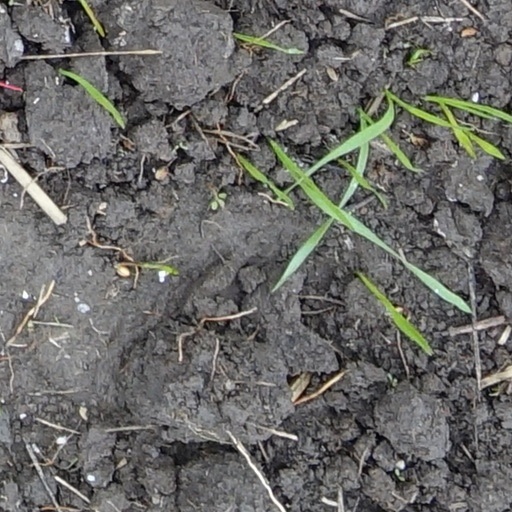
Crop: wheat